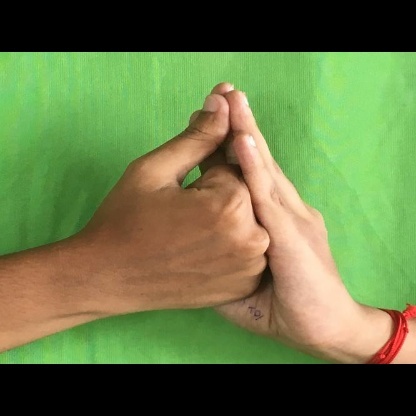
Mudra: Shanka